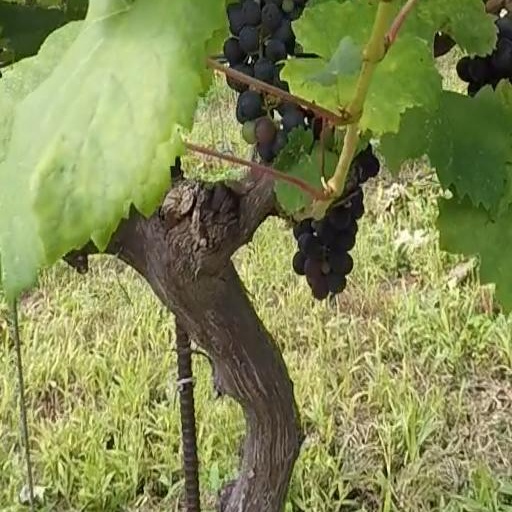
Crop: grape